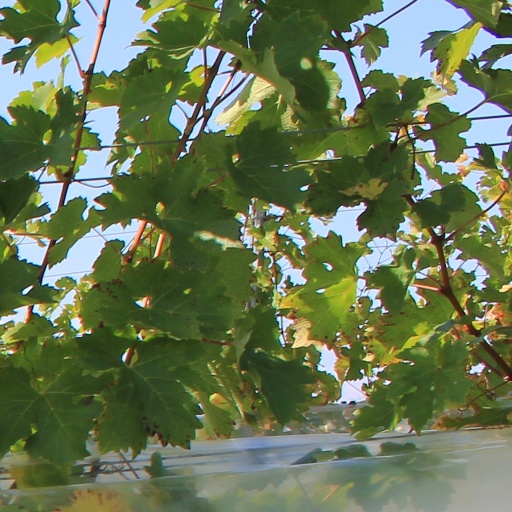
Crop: grape